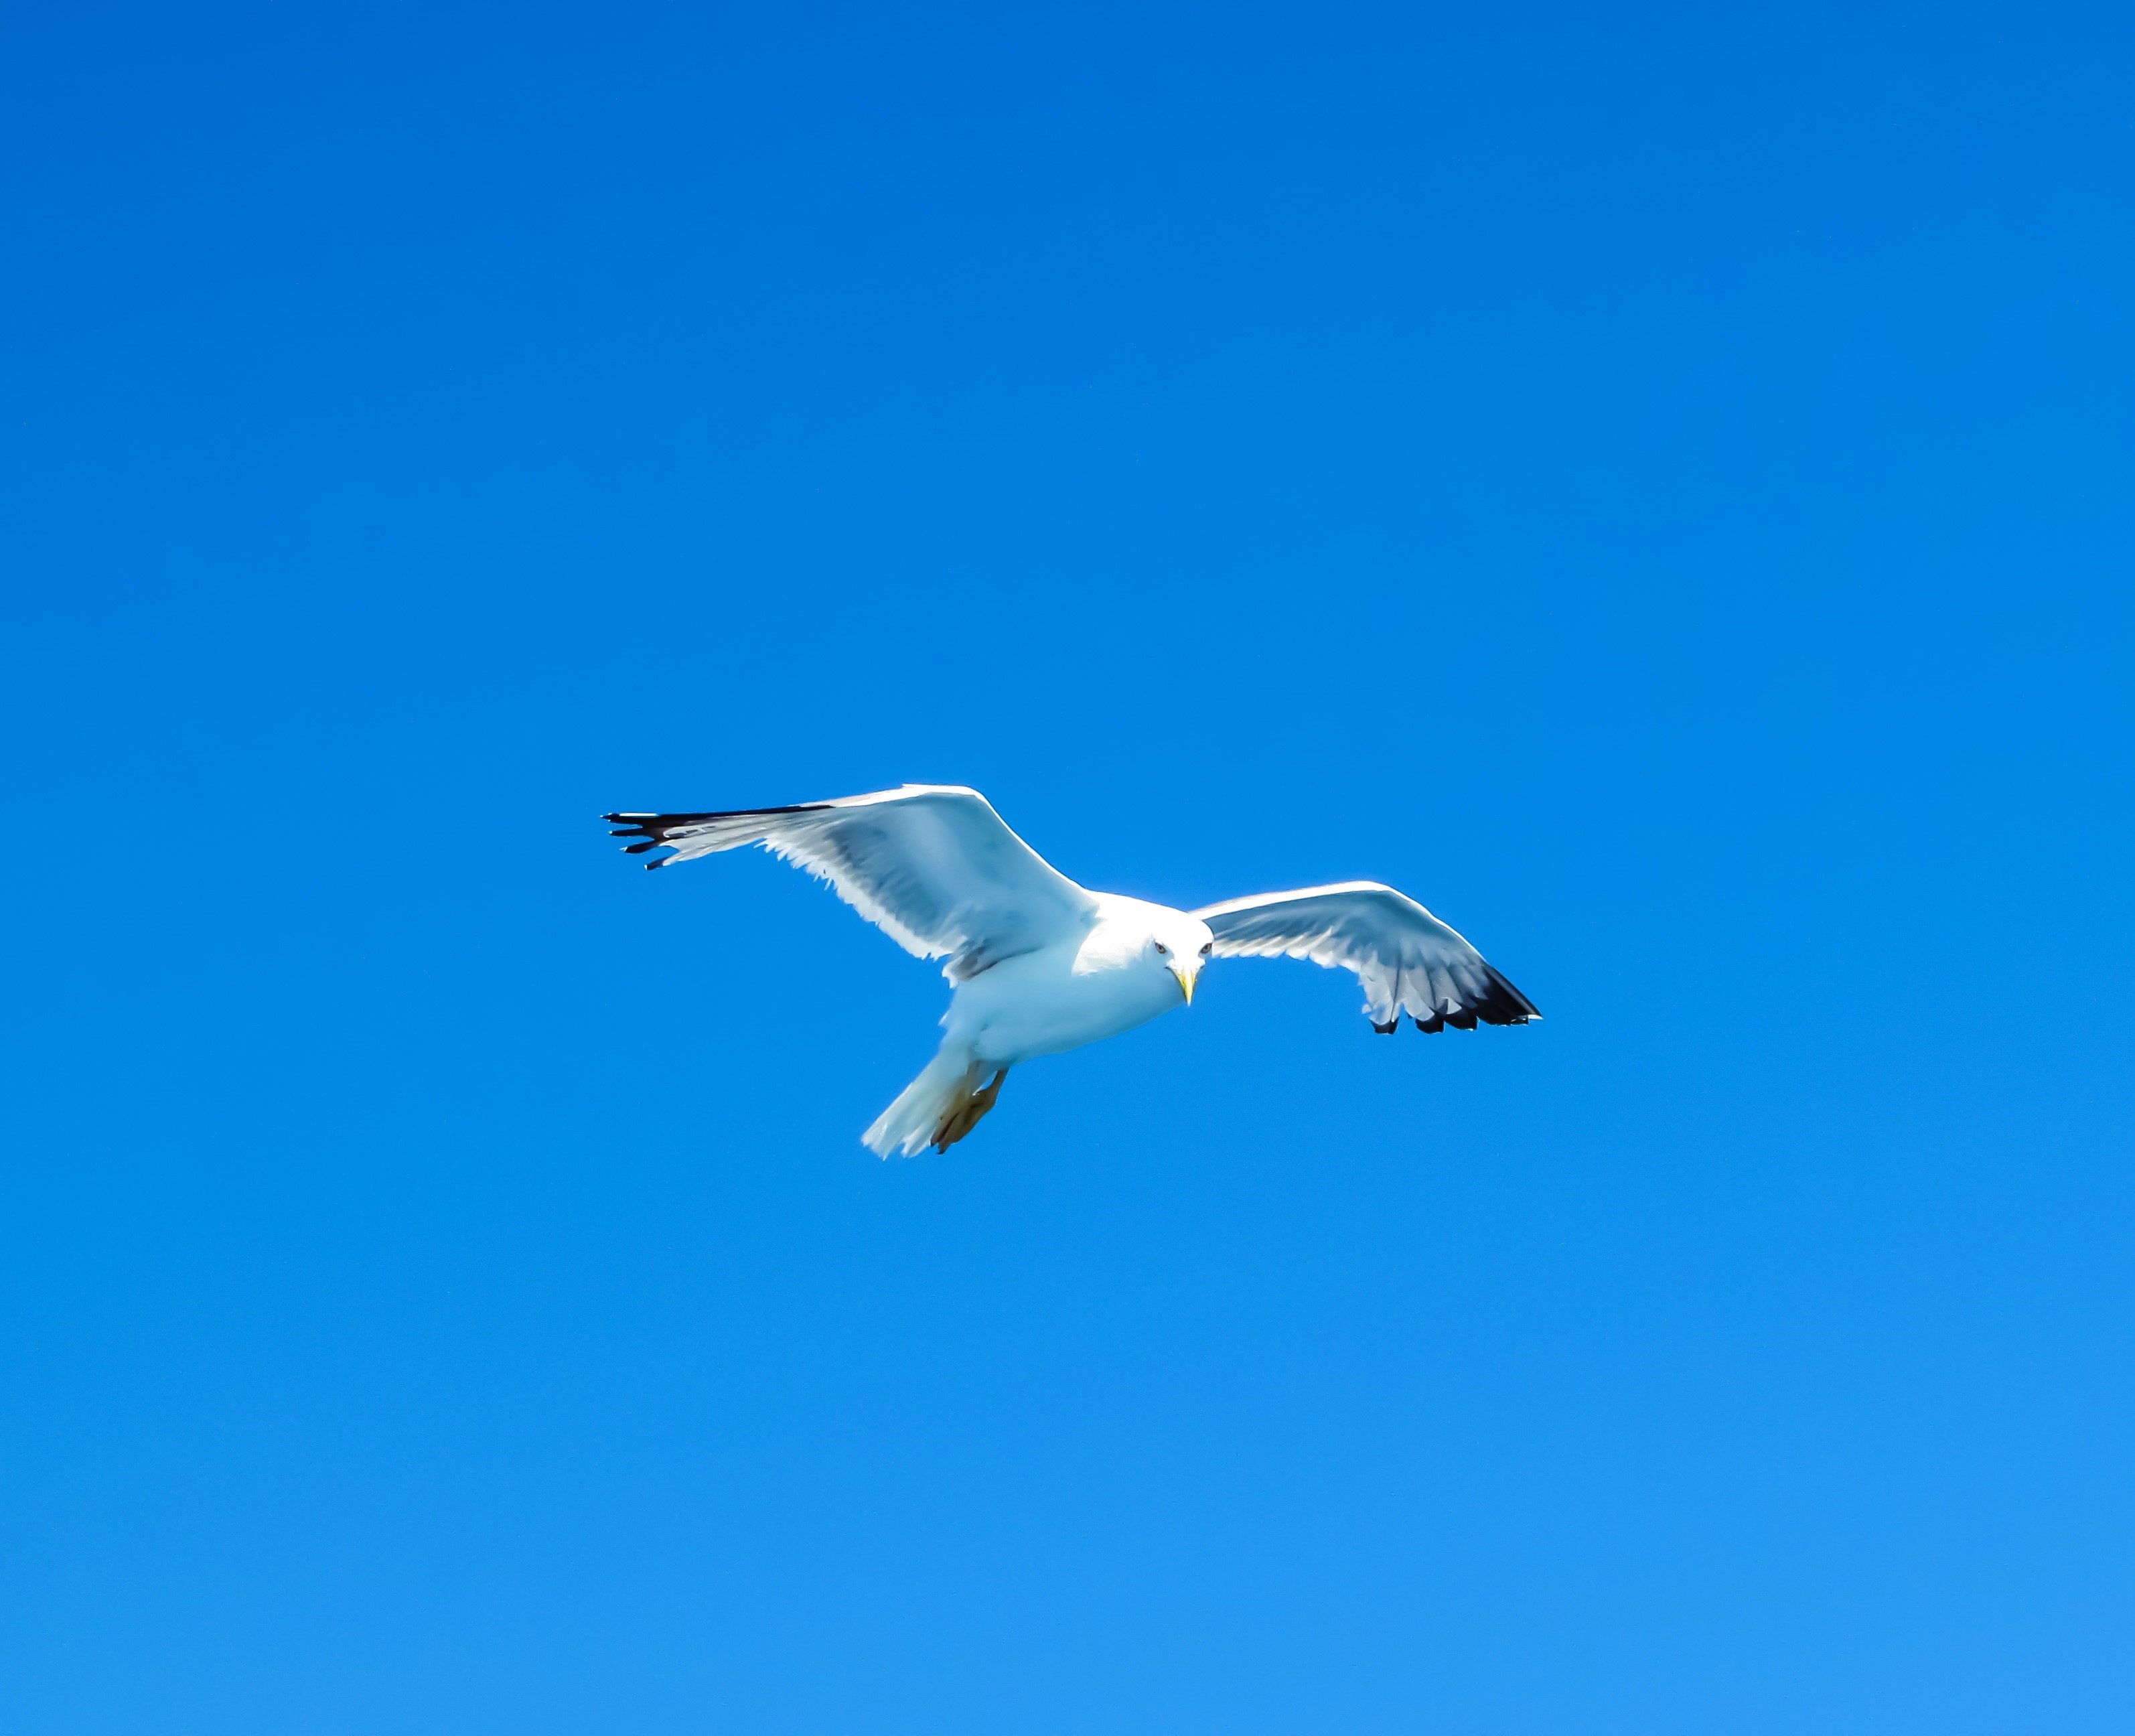
sea, nature, bird, wing, sky, white, animal, seabird, seagull, looking, wildlife, wild, gull, flight, sea bird, vertebrate, albatross, water bird, charadriiformes